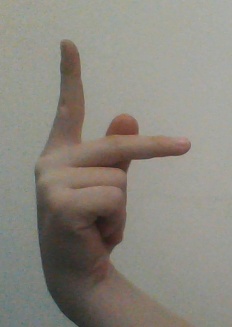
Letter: dha